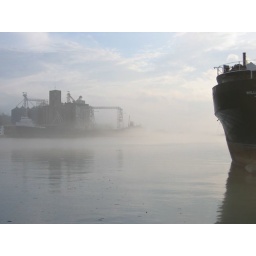
Taken in the Port of Goderich on a foggy morning. The lake ship in the distance was docked at the grain elevators.